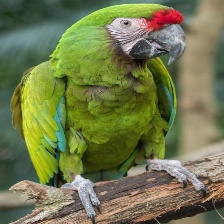
Species: MILITARY MACAW
Scientific name: ARA MILITARIS
ImageNet parent category: macaw